Falstaff (opera)

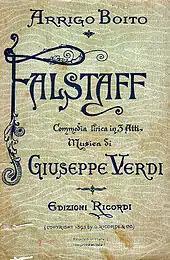
First edition cover

Falstaff, cold and discouraged, glumly curses the sorry state of the world. Some mulled wine soon improves his mood. Mistress Quickly arrives and delivers another invitation to meet Alice. Falstaff at first wants nothing to do with it, but she persuades him. He is to meet Alice at midnight at Herne's Oak in Windsor Great Park dressed up as the ghost of Herne the Hunter who, according to local superstition, haunts the area near the tree, and appears there at midnight with a band of supernatural spirits. He and Mistress Quickly go inside the inn. Ford has realized his error in suspecting his wife, and they and their allies have been watching secretly. They now concoct a plan for Falstaff's punishment: dressed as supernatural creatures, they will ambush and torment him at midnight. Ford draws Dr. Caius aside and privately proposes a separate plot to marry him to Nannetta: Nannetta will be disguised as Queen of the Fairies, Caius will wear a monk's costume, and Ford will join the two of them with a nuptial blessing. Mistress Quickly overhears and quietly vows to thwart Ford's scheme.